Gjoa Haven

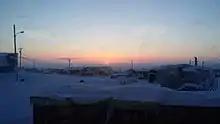
Sunset over the horizon, March 2016

In 1903, the Norwegian explorer Roald Amundsen had entered the area on his ship "Gjøa" in an expedition intending to travel through the Northwest Passage. By October the straits through which he was travelling began to ice up. Amundsen put "Gjøa" into a natural harbour on the southeast coast of King William Island. He stayed there, in what Amundsen called "the finest little harbor in the world", for nearly two years. He and his crew spent much of that time with the local Netsilik, learning from them the skills to live off the land and travel efficiently in the Arctic environment. This knowledge proved to be vital for Amundsen's later successful exploration to the South Pole. He explored the Boothia Peninsula, searching for the exact location of the north magnetic pole.